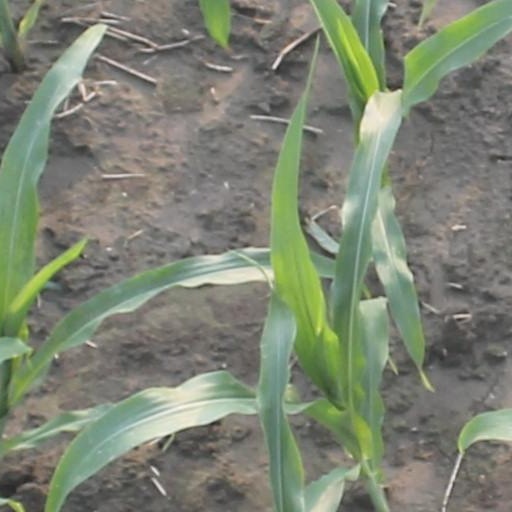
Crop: maize; corn